Aare Seeland mobil

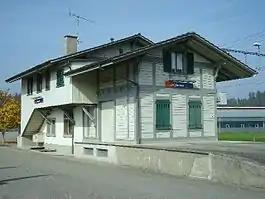
Historic Bannwil station building from 1907

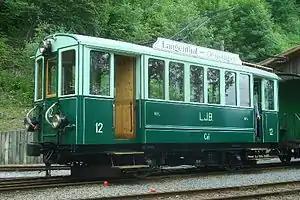
Ce 2/2 12 of the former Langenthal-Jura Railway, at the Blonay-Chamby Museum Railway in spring 2010

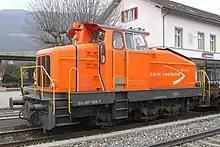
Standard gauge Em 837 826(class Henschel DHG 500 C) in Niederbipp, 2010

In contrast to its historic rolling stock, which barely exists—a lovingly restored vehicle, the Ce 2/2 12 motor car of the former Langenthal-Jura Railway is located at the Blonay–Chamby museum railway—Aare Seeland mobil, like other similar transport companies, is notable for its historical buildings.